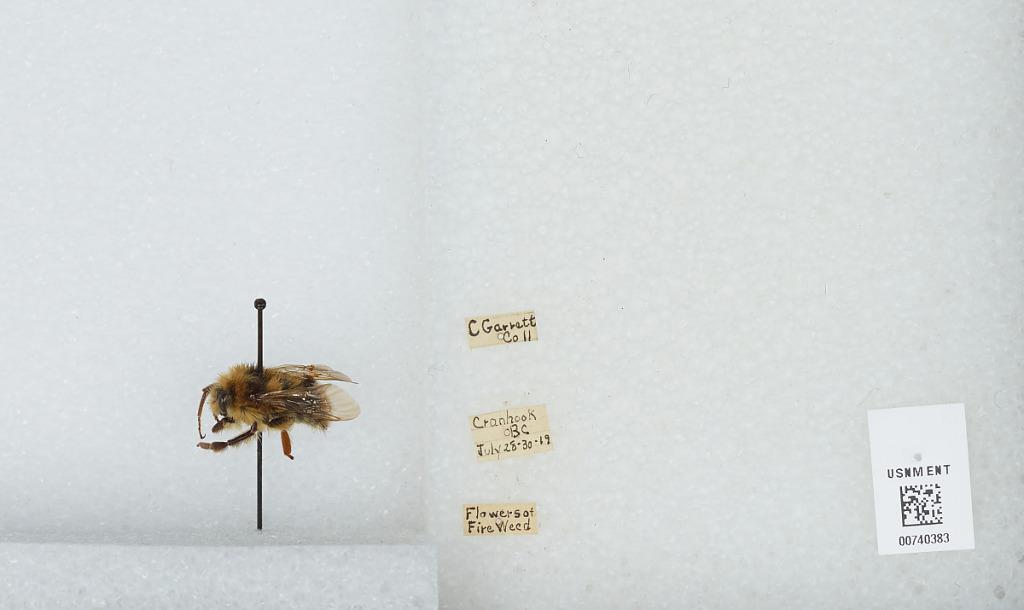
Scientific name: Bombus (Pyrobombus) bifarius Cresson
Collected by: C. Garrett
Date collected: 1919-7-28
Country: Canada
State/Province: British Columbia
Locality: Cranbrook
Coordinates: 49.5097, -115.767